Denver Mint

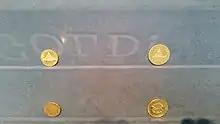
Clark, Gruber & Company gold coins on display at the History Colorado Center—a pair of $10 coins at left, and $20 coins at right, also known as eagles and double eagles, respectively

The predecessors of the Denver Mint were the men of Clark, Gruber and Company. During the Pikes Peak Gold Rush, they coined gold dust brought from the gold fields by the miners. In 1858, Austin M. Clark, Milton E. Clark and Emanuel Henry Gruber founded a brokerage firm in Leavenworth, Kansas, and then established an office in Denver at the beginning of the Colorado Gold Rush. Desiring to save on shipping and insurance costs associated with shipping gold back east, the firm opened a private mint. On July 25, 1860, the mint opened in a two-story brick building on the corner of Market and 16th Streets, minting $10 gold pieces at the rate of "fifteen or twenty coins a minute". "On the face is a representation of the peak, its base surrounded by a forest of timber and 'Pikes Peak Gold' encircling the summit. Immediately under its base is the word 'Denver', and beneath it 'Ten D.'. On the reverse is the American Eagle encircled by the name of the firm 'Clark, Gruber & Co.', and beneath the date, '1860'."